National Art Schools (Cuba)

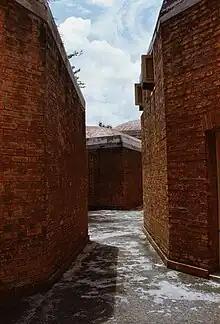
School of Dramatic Arts, Roberto Gottardi

The School of Dramatic Arts is urban in concept, as are Porro's two schools. Dramatic Arts is organized as a very compact, axial, cellular plan around a central plaza amphitheater. Its inward-looking nature creates a closed fortress-like exterior. The amphitheater, fronting the unbuilt theater at what now is the entrance, is the focal point of all the subsidiary functions, which are grouped around it. Circulation takes place in the narrow leftover interstices, open to the sky like streets, between the positive volumes of the masonry cells. Winding more or less concentrically through the complex, circulation negates the axiality and generalized symmetry that organize the plan. This presents an interesting contradiction between the formal and the experiential. While quite ordered in plan, the experience of walking through the complex is random and episodic.